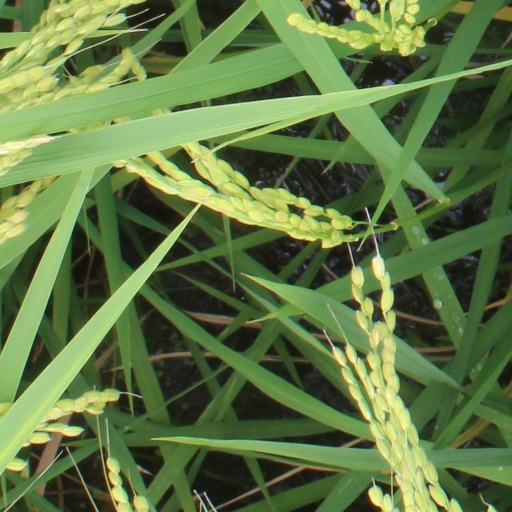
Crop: rice